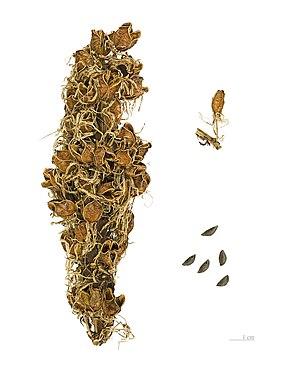
L'Asphodèle blanc est une espèce de plante herbacée vivace. Elle appartient à la famille des Liliaceae selon la classification classique, ou à celle des Asphodelaceae selon la classification phylogénétique et au genre Asphodelus.